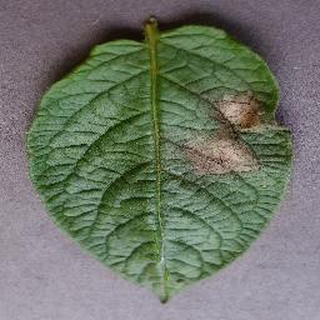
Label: potato_late_blight